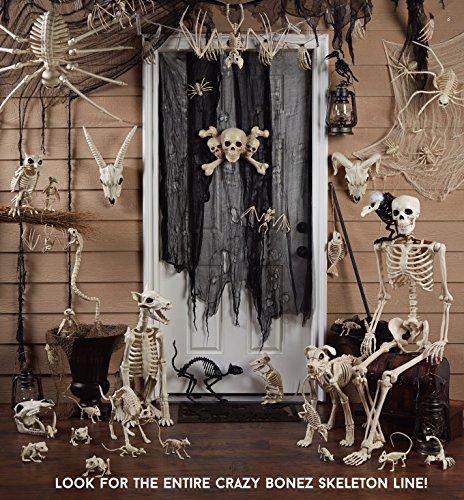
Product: Crazy Bonez Oil Slick Skull
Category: Toys & Games | Novelty & Gag Toys
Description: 7.5" X 5.5" X 6" Realistic skull with iridescent "oil slick" Finish.
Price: $9.99
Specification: ProductDimensions:8x5x5.8inches|ItemWeight:2.4ounces|ShippingWeight:2.4ounces(Viewshippingratesandpolicies)|ASIN:B07HJFFP6S|Itemmodelnumber:W80646|Manufacturerrecommendedage:8-15years